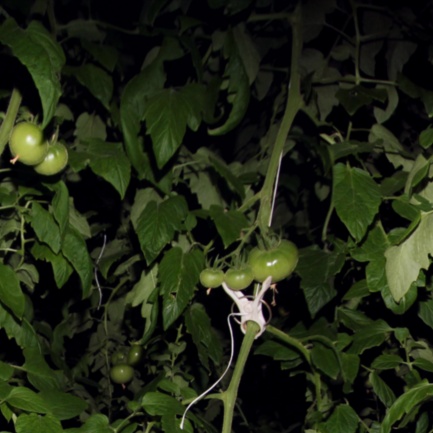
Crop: tomato